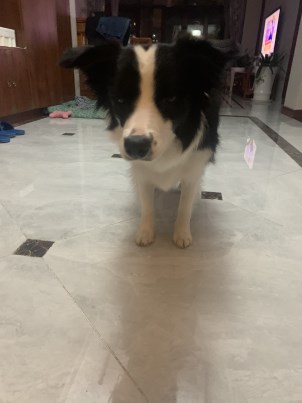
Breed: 2594-n000109-Border_collie